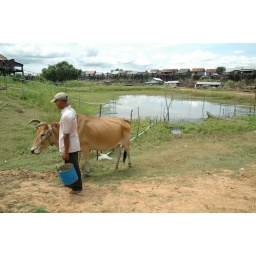
takes household water from a pong to the house in the dry season